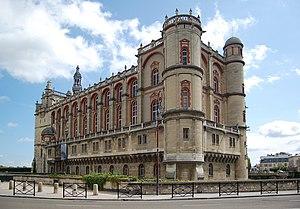
Château de Saint-Germain-en-Laye
Le musée des antiquités nationales, créé en 1867 et devenu musée d'Archéologie nationale et domaine national de Saint-Germain-en-Laye en 2009, est un musée consacré à l'archéologie de la France. Il présente une riche collection d'archéologie comparée des cinq continents. Il est installé dans le château de Saint-Germain-en-Laye, restauré par Eugène Millet, élève d'Eugène Viollet-le-Duc, pour accueillir les salles d'exposition du musée.
Alexandre Louis Joseph Bertrand est un archéologue français. Il est un des pionniers de l'archéologie gauloise et gallo-romaine, est fondateur et premier directeur, pendant 35 ans, du Musée des antiquités nationales, élu membre de l'Institut.
En 1688, le roi Jacques II qui régnait depuis 1685 perd son trône durant la Glorieuse Révolution anglaise. Son prénom en latin est Jacobus ; les royalistes britanniques et irlandais qui restaient fidèles à lui et à ses successeurs sont connus comme les jacobites.